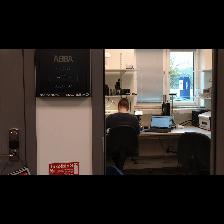
Label: Human